Municipal wireless network

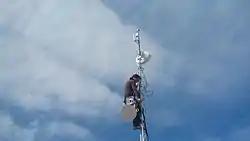
A volunteer installing a "supernode" of guifi.net. In July 2018 guifi.net had over 35,000 active nodes and about 63,000 km of wireless links.

Municipal wireless networks face opposition from telecommunications providers, particularly in the United States, South Africa, India and the European Union. In the 2000s telecommunications providers argued that it is neither economical nor legal for municipal governments to own or operate such businesses. The dominant type of wireless networks are the private wireless local area networks (WLANs), for which individuals or businesses pay a subscription to a local carrier. In 2006 the US Federal Trade Commission expressed concerns about such private-public partnerships as trending towards a franchise monopoly. Within the United States, providing a municipal wireless network was not recognized as a priority. Some have argued that the benefits of public approach may exceed the costs, similar to cable television.